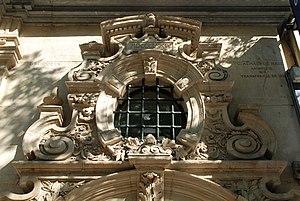
Belgique - Bruxelles - Maison presbytérale de l'église Notre-Dame du Finistère
La maison presbytérale de l'église Notre-Dame du Finistère est un édifice de style néo-baroque construit en 1872-1874 à Bruxelles en Belgique par l'architecte Constant Almain de Hase, à la suite des travaux de voûtement de la Senne et de la création des « boulevards du Centre ».